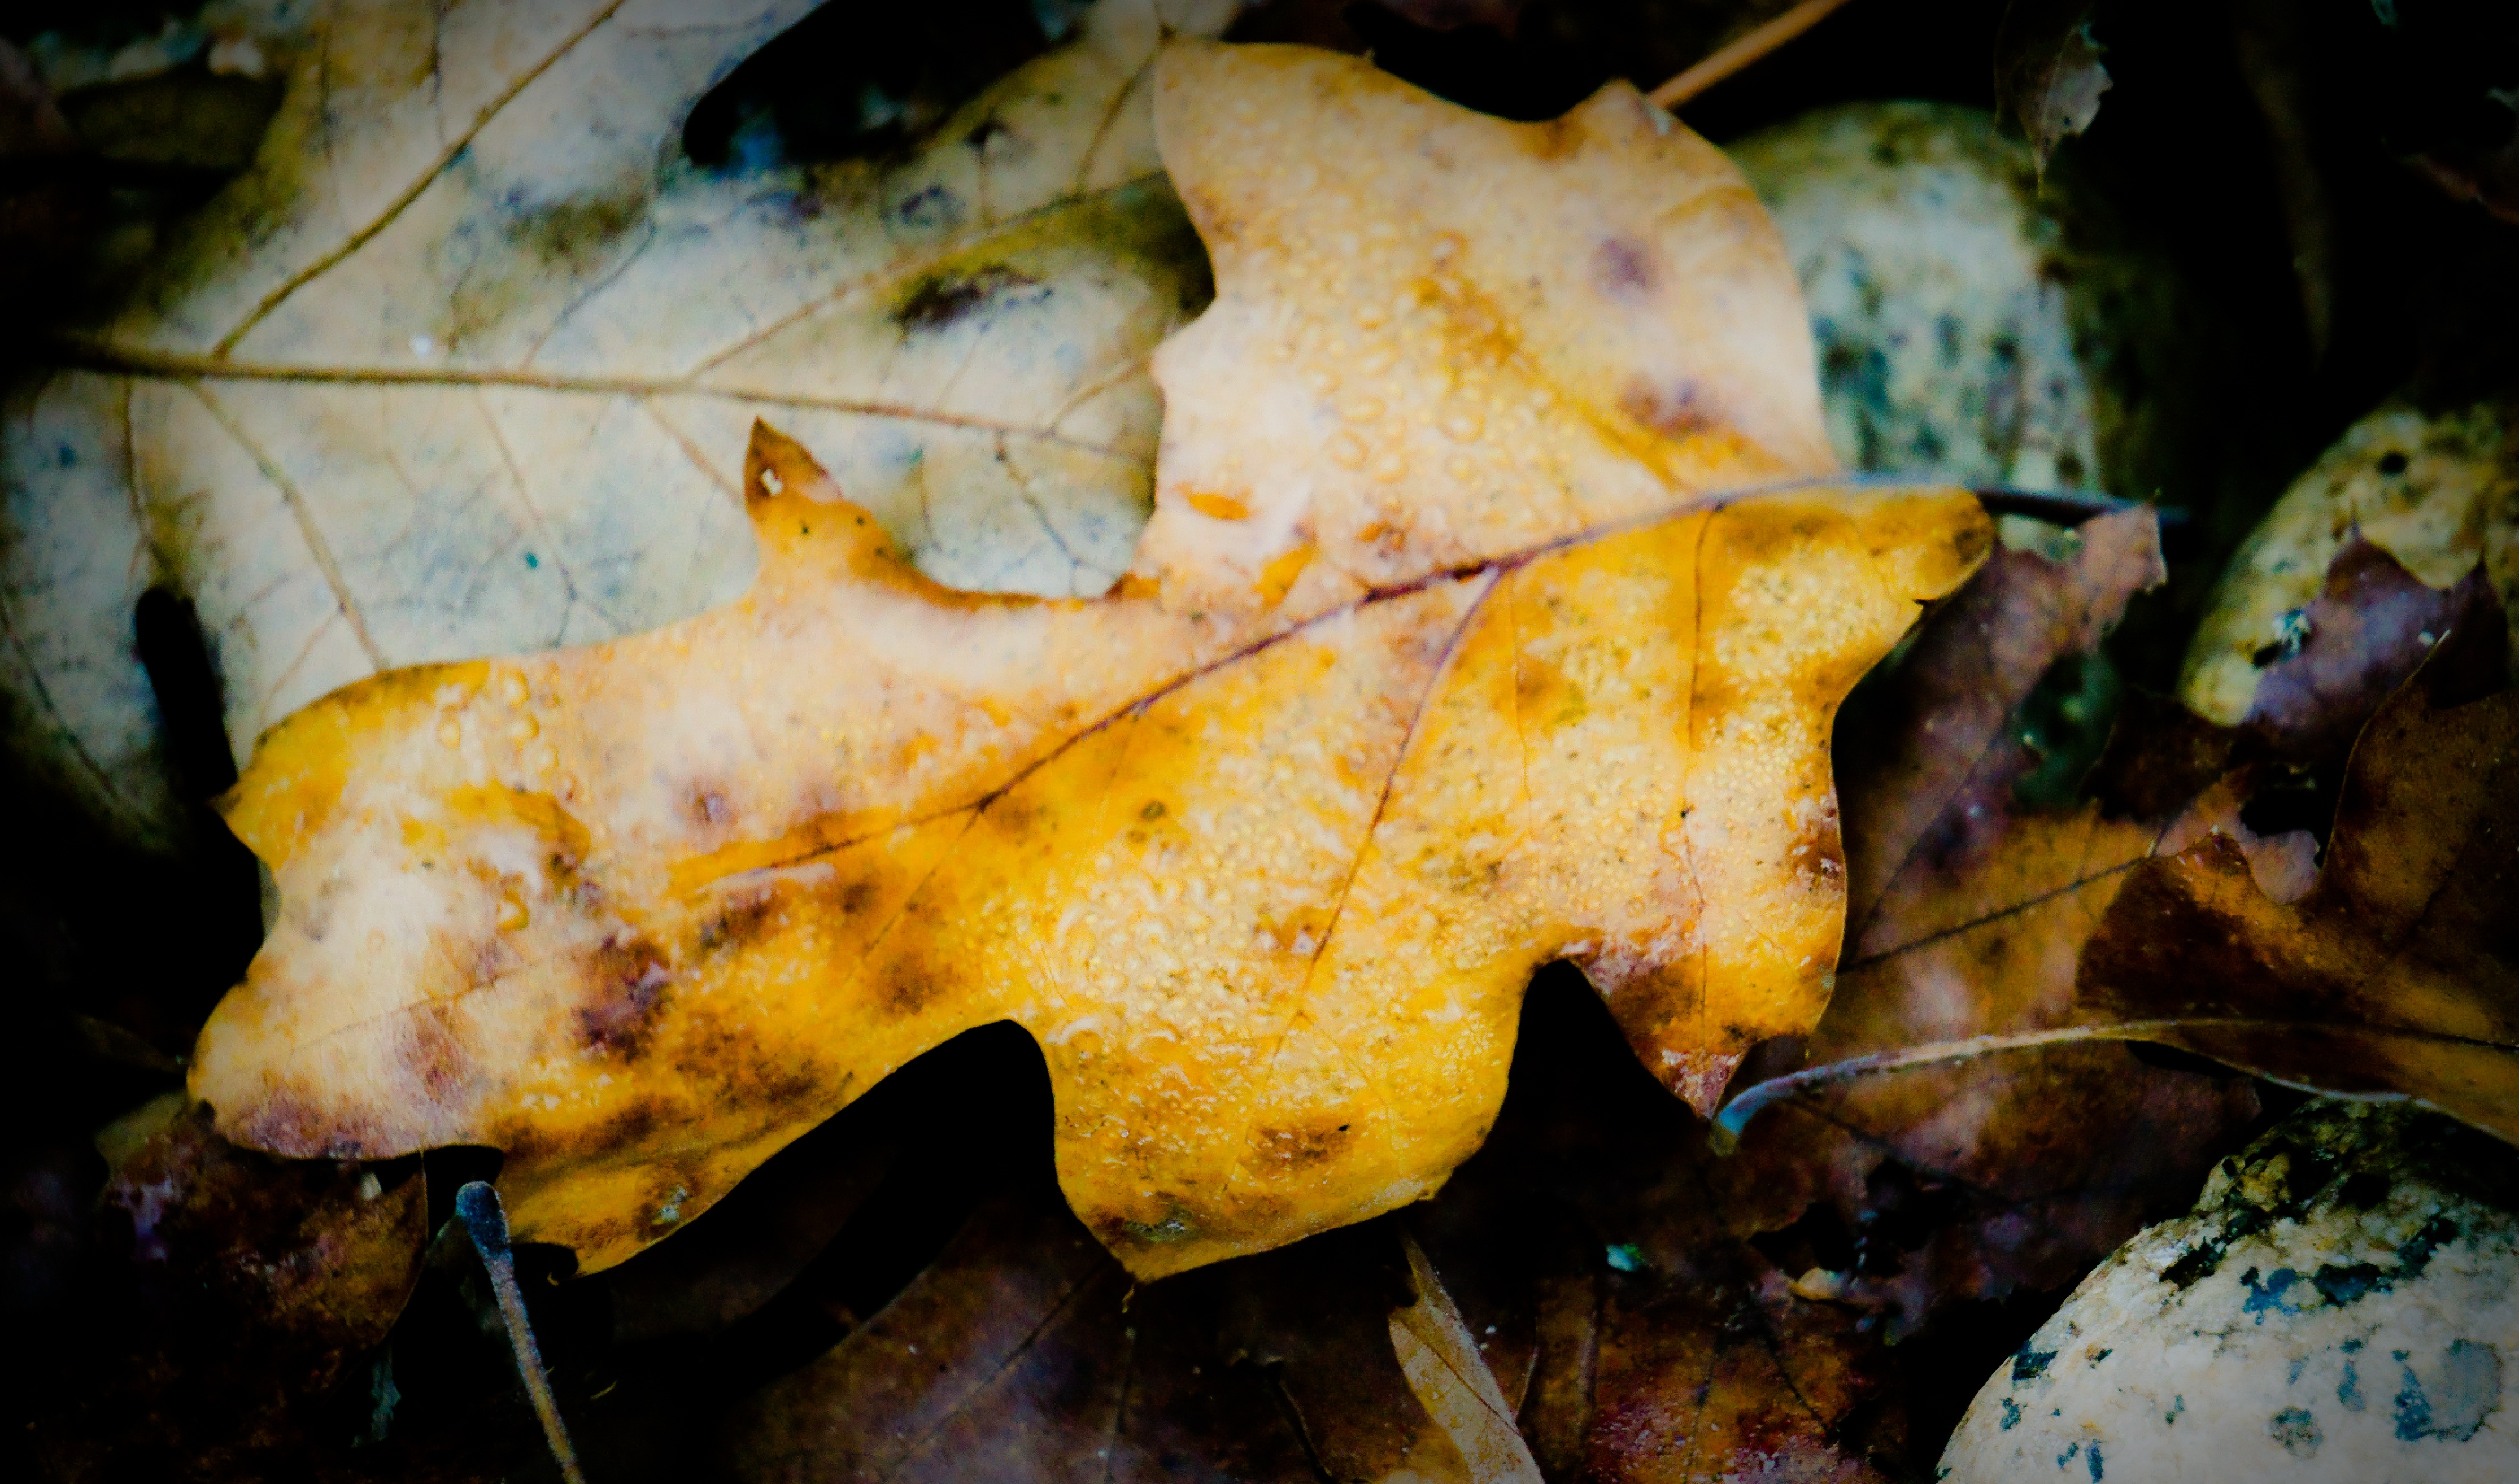
tree, nature, winter, plant, leaf, fall, flower, food, produce, autumn, yellow, season, forrest